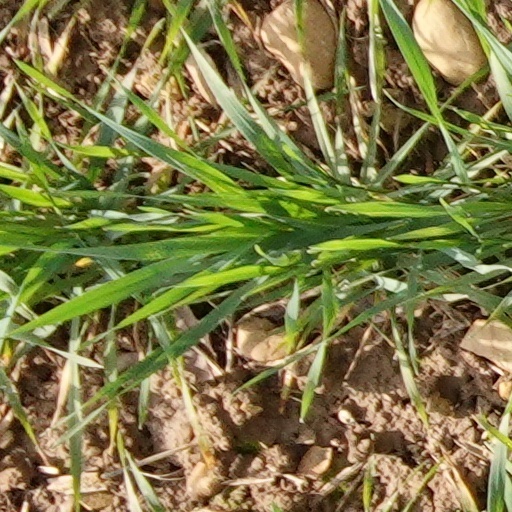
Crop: wheat